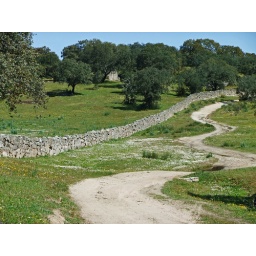
The Camino hugs this rock wall. There are thousands of kilometers of rock walls in Spain.